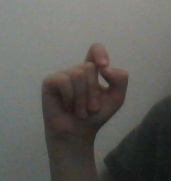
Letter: fa